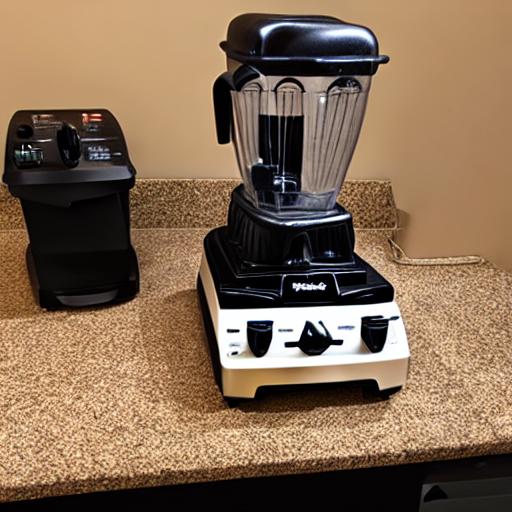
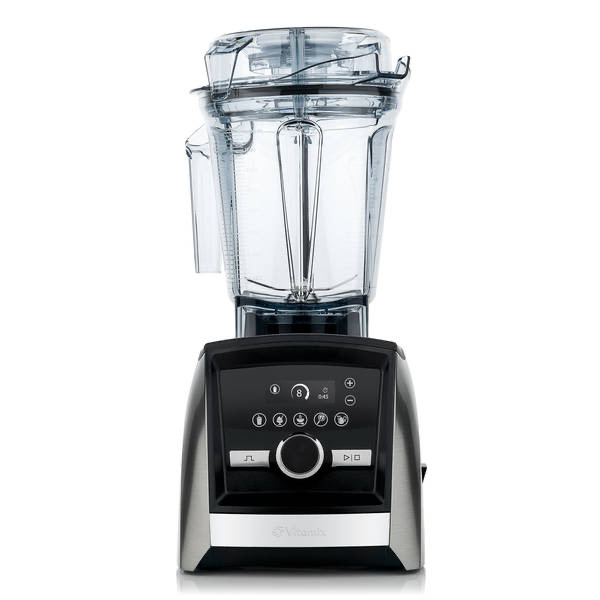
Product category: items_blender
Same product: no